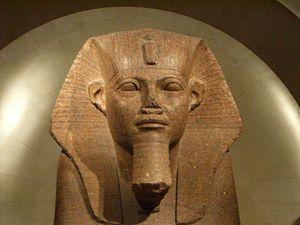
Grand sphinx, portant les noms d'Aménémès II (XIIe Dynastie), Mérenptah (XIXe Dynastie) et Sheshonq Ier (XXIIe Dynastie). front view
Sheshonq Iᵉʳ est un pharaon égyptien, issu de la tribu libyque zénète des Mâchaouach ; il est le fondateur de la XXIIᵉ dynastie. Il est appelé Sesonchôsis par Manéthon, qui lui compte vingt et un ans de règne. La grande majorité des égyptologues situent celui-ci entre -945 et -924, bien que cette durée ait récemment été revue à la baisse de quelques années, de -943 à -922, par quelques spécialistes dont Erik Hornung et Rolf Krauss, car Sheshonq Iᵉʳ aurait vécu pendant deux à trois ans après sa campagne réussie en Canaan, traditionnellement datée comme s'étant achevée en -925. Il serait le Sesaq ou Shishak de la Bible hébraïque, et ses exploits sont gravés sur le portail Bubastite, à Karnak.
Le grand sphinx de Tanis est une sculpture en forme de sphinx égyptien, sculptée en granit dans les années -2600, sous l'Ancien Empire. C'est l'un des plus grands sphinx conservés en dehors de l'Égypte.